Spasms (film)

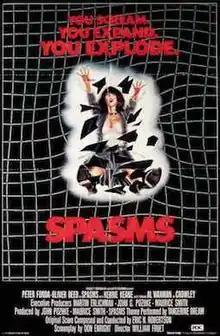

Spasms is a 1983 Canadian horror film directed by William Fruet and starring Peter Fonda, Oliver Reed, and Kerrie Keane. It is based on the 1979 novel "Death Bite" by Michael Maryk and Brent Monahan